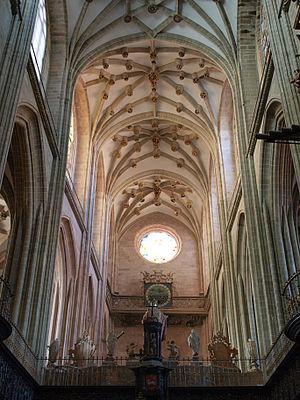
La cathédrale Notre-Dame d'Astorga ou cathédrale Sainte-Marie d'Astorga se trouve dans la ville d'Astorga, province de León en Castille-et-León, au nord-ouest de l'Espagne.